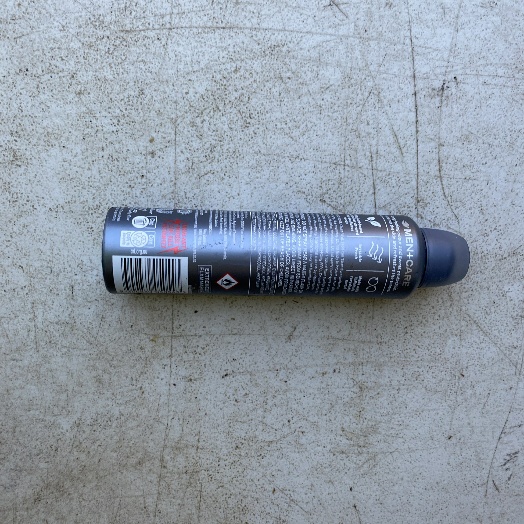
Label: Metal